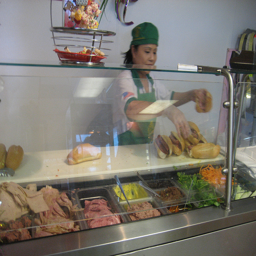
A woman prepares several sub sandwiches at a deli counter.
a person behind a display glass preparing food
A lady behind a sneeze guard making sub sandwiches.
THERE IS A WOMAN THAT IS MAKING SANDWICHES AT A DELI
A woman behind a deli counter making sub sandwiches.